Coca eradication

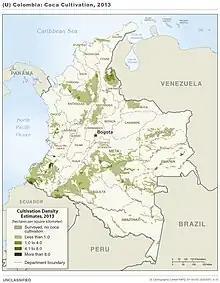
Source: DEA Intelligence Division, December 2013

On June 25, 2003, the Superior Administrative Court of the Colombian department of Cundinamarca ordered a stop to the spraying of glyphosate herbicides until the government complies with the environmental management plan for the eradication program. It also mandated a series of studies to protect public health and the environment. The Colombian State Council, the country's maximum administrative authority, later overruled the court's decision to stop fumigations.